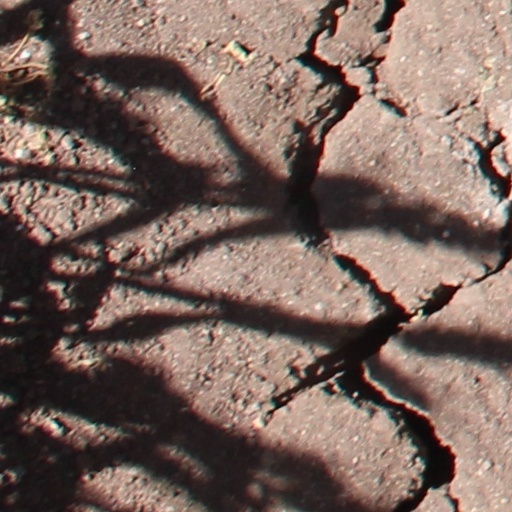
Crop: wheat